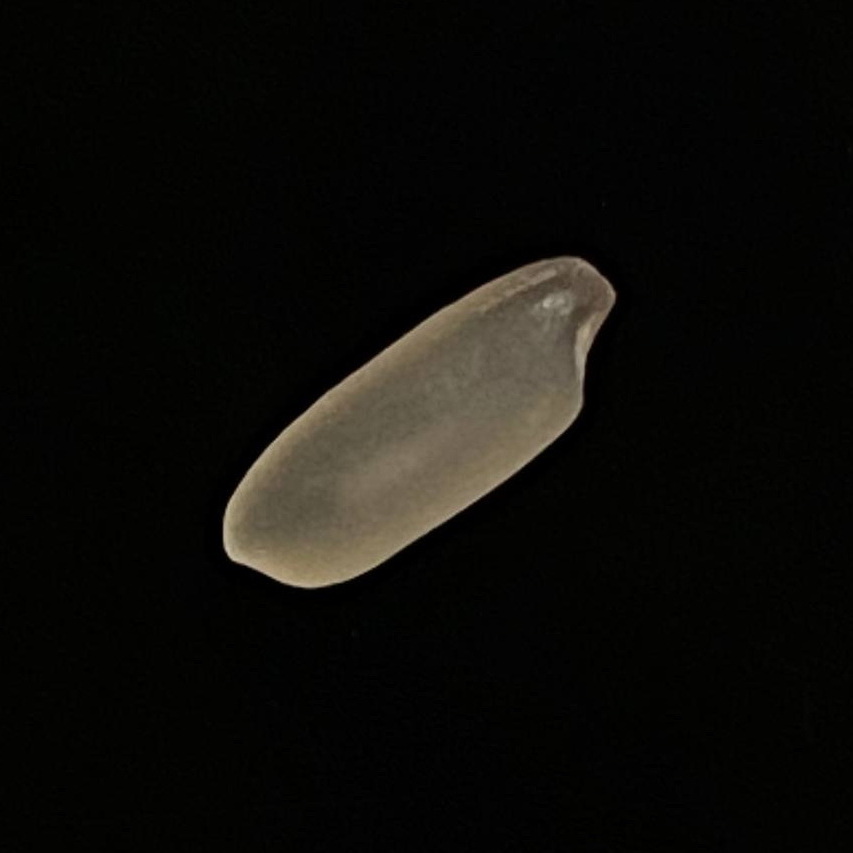
Rice variety: Subol_Lota